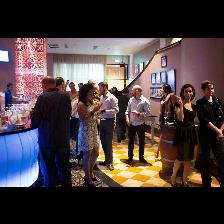
Label: Human